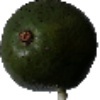
Label: Avocado 1